William Wedderburn

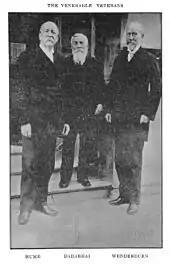
Wedderburn (right) with Hume (left) and Dadabhai Naoroji

He entered the Indian Civil Service in Bombay in 1860, served as District Judge and Judicial Commissioner in Sind; acted as secretary to Bombay Government, Judicial and Political Departments; and from 1885 acted as Judge of the High Court, Bombay. He retired when acting Chief Secretary to the Government of Bombay in 1887. During his work he noted the troubles of peasantry arising from moneylending and he suggested that co-operative agricultural banks be established to provide credits at reasonable rates. The proposal was supported in India but was blocked by the India Office. Wedderburn supported reforms suggested by Lord Ripon to develop local self-government and equality to Indian judges. He was seen as supporting the aspirations of Indians and was denied a judge position in the Bombay High Court. This led him to retire early in 1887. Along with Allan Octavian Hume he was a founder of the Indian National Congress and served as its president in 1889 and 1910. He worked along with influential Congress leaders in Bombay and in 1890 he chaired the British committee of the Indian National Congress, helped publish the journal India and attempted to support the movement through parliamentary action in Britain. He developed a close working relationship with G. K. Gokhale of the Congress. He was an unsuccessful parliamentary candidate in North Ayrshire in 1892 and served as Liberal Member of Parliament for Banffshire from 1893 to 1900.